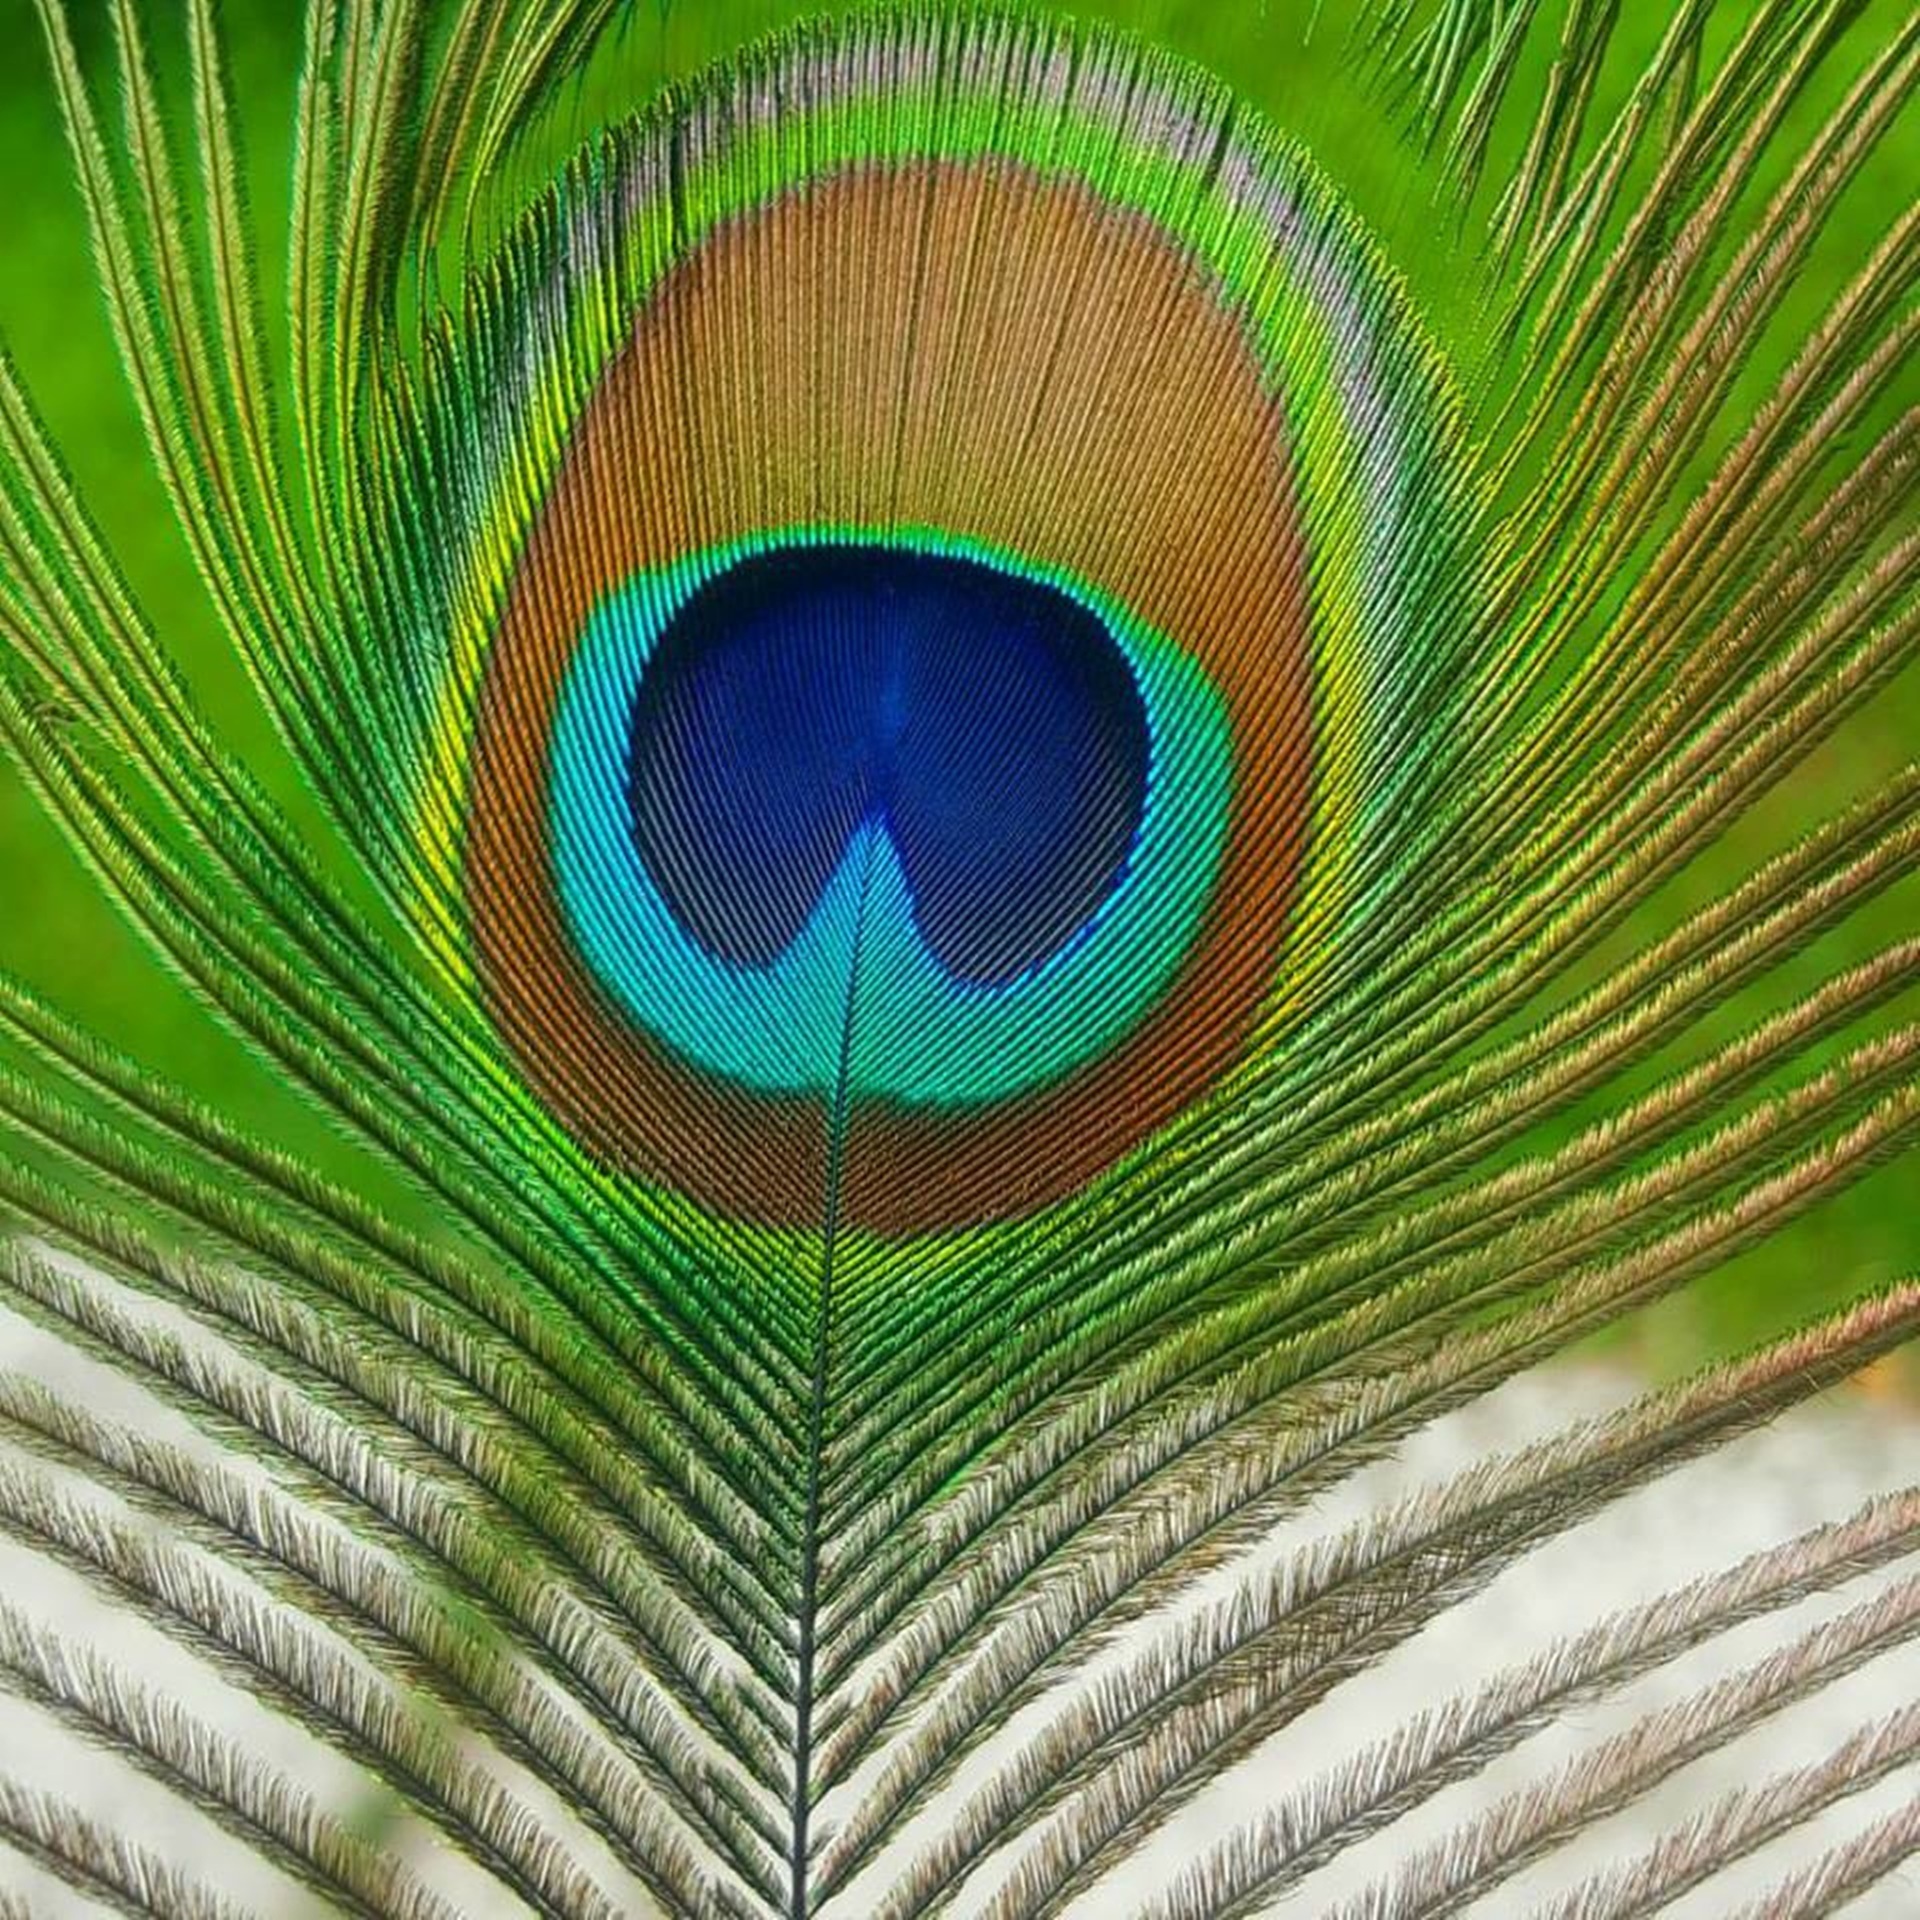
nature, bird, wing, leaf, pen, animal, line, green, color, blue, feather, fauna, material, circle, peacock, symmetry, vertebrate, beautiful, nice, peafowl, mood, pavonia, mad rf le, the motif of a, male peacocks, fashion accessory